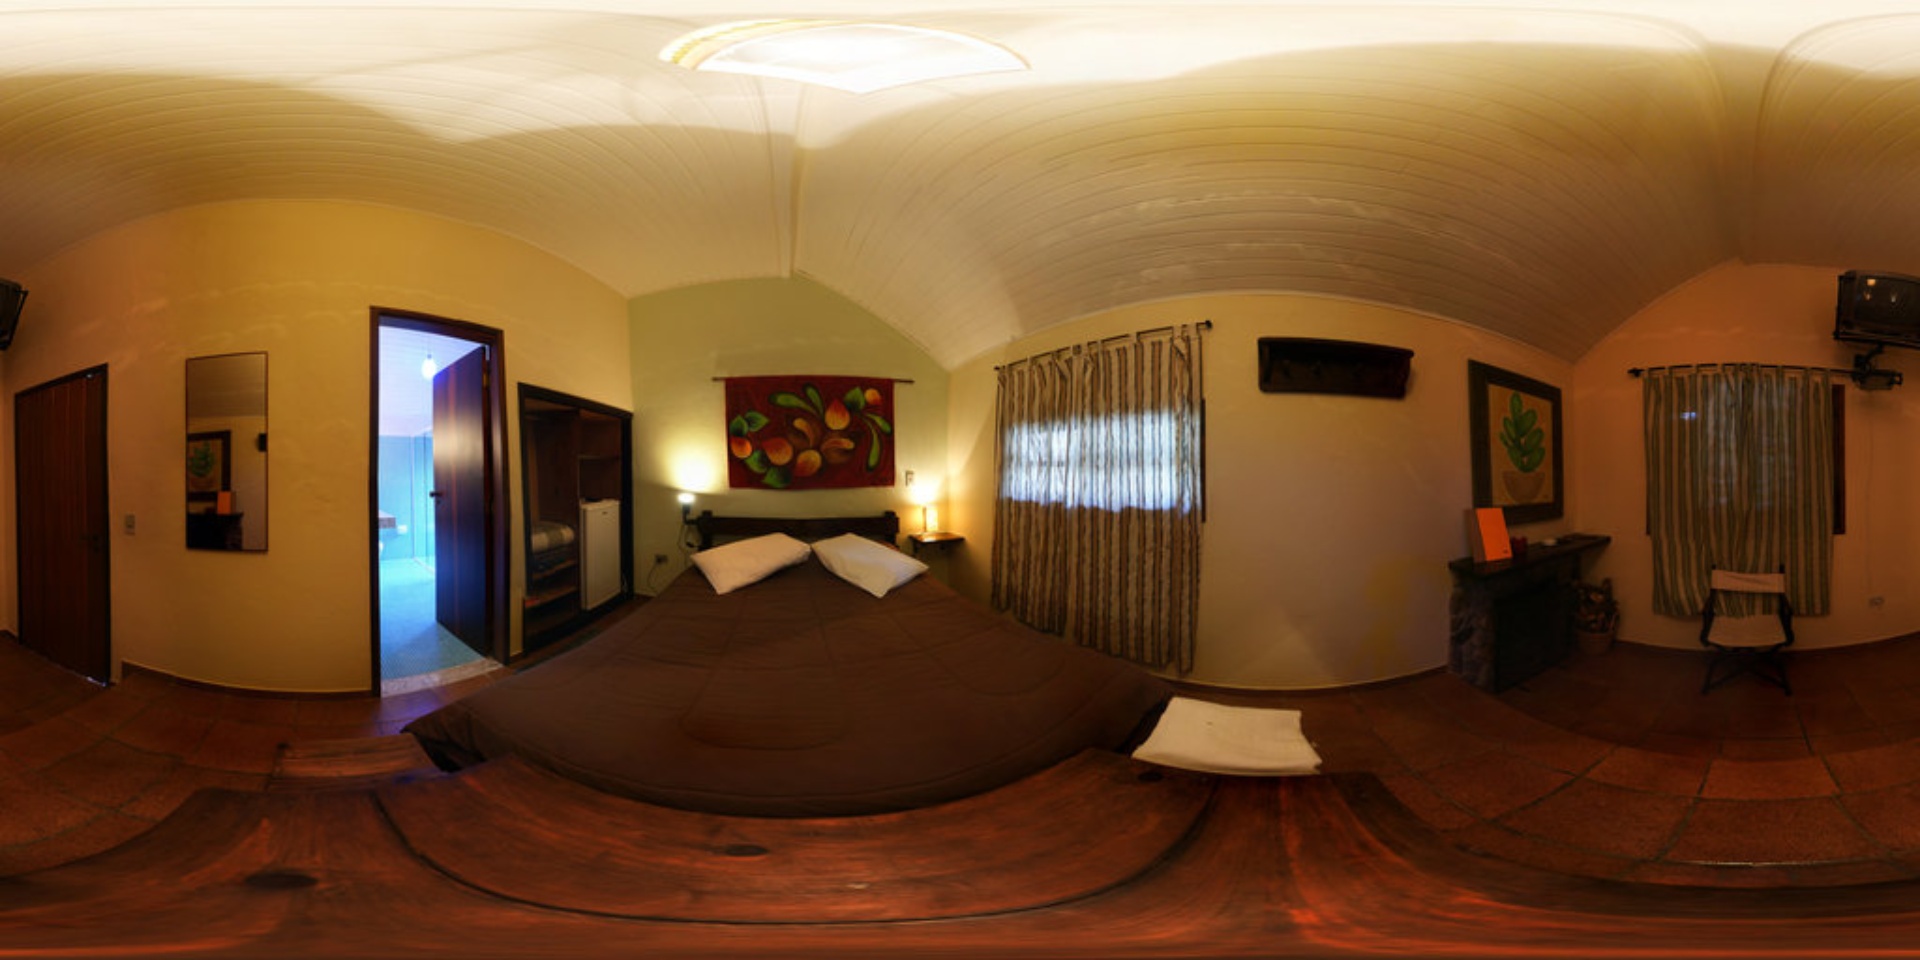
Referred object: the folding chair by the window

Referred object: the colorful fruit tapestry

Referred object: the bedside table opposite the open doorway